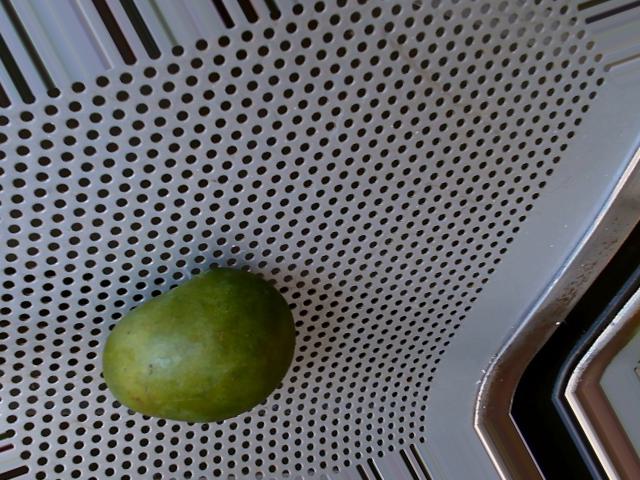
Label: Raw_Mango